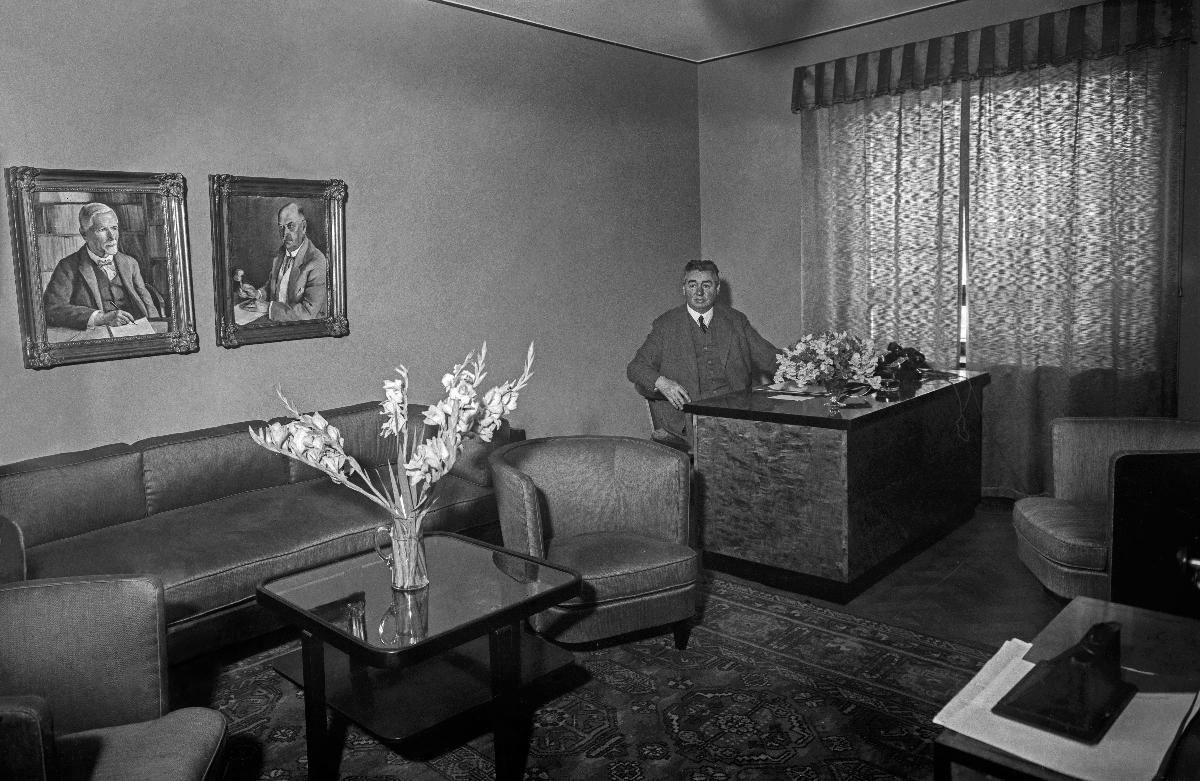
Nicken Rönngren
Nicken Rönngren
sisällön kuvaus: Ruotsalaisen teatterin teatterinjohtaja Nicken Rönngren työhuoneessaan Helsingissä elokuussa 1936. content description: Theatre Manager of the Swedish Theatre, Nicken Rönngren in Helsinki, August 1936. innehållsbeskrivning: Svenska Teaterns teaterchef Nicken Rönngren i sitt arbetsrum i Helsingfors, augusti 1936.
Kuvaaja: Sundström, Hugo, kuvaaja
Vuosi: 1936
Paikka: Suomi, Uusimaa, Helsinki
Aiheet: Rönngren, Nicken; teatterirakennukset; teatterit (organisaatiot); rakennukset; sisäkuva; HBL; theatre buildings; theatres; buildings; architecture; interiors; theatre managers; persons; teaterbyggnader; teatrar (organisationer); byggnader; arkitektur; teater; interiörer; teaterchefer; personer